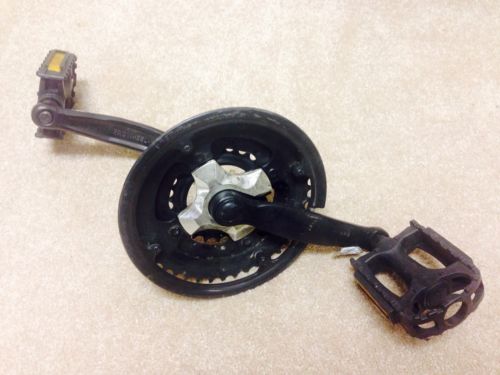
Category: bicycle